History of Laos

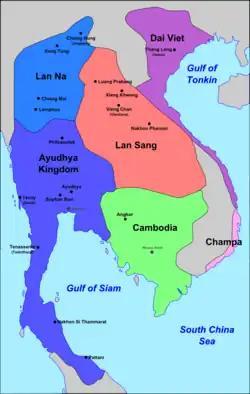
Lan Xang's zone of influence and neighbours, c. 1540

Lan Xang recovered and reached the apex of its political and economic power during the seventeenth century under King Sourigna Vongsa, who became the longest reigning of Lan Xang's monarchs (1637–1694) after defeating 4 rival claimants to the throne. In the 1640s the first European explorers to leave a detailed account of the kingdom arrived looking to establish trade and secure Christian converts. These European visitors reported on the capital's (Vientiane) prosperity and imposing religious buildings. King Sourigna Vongsa was known to uphold the law stricty, an episode exemplified this when he did not intervene when his son (and successor) was sentenced to death when it was found that he seduced the wife of a senior court official. Upon the death of Sourigna Vongsa a succession dispute and exploitation by Ayutthaya and Dai Viet, led to the kingdom of Lan Xang being ultimately divided into constituent kingdoms in 1707.